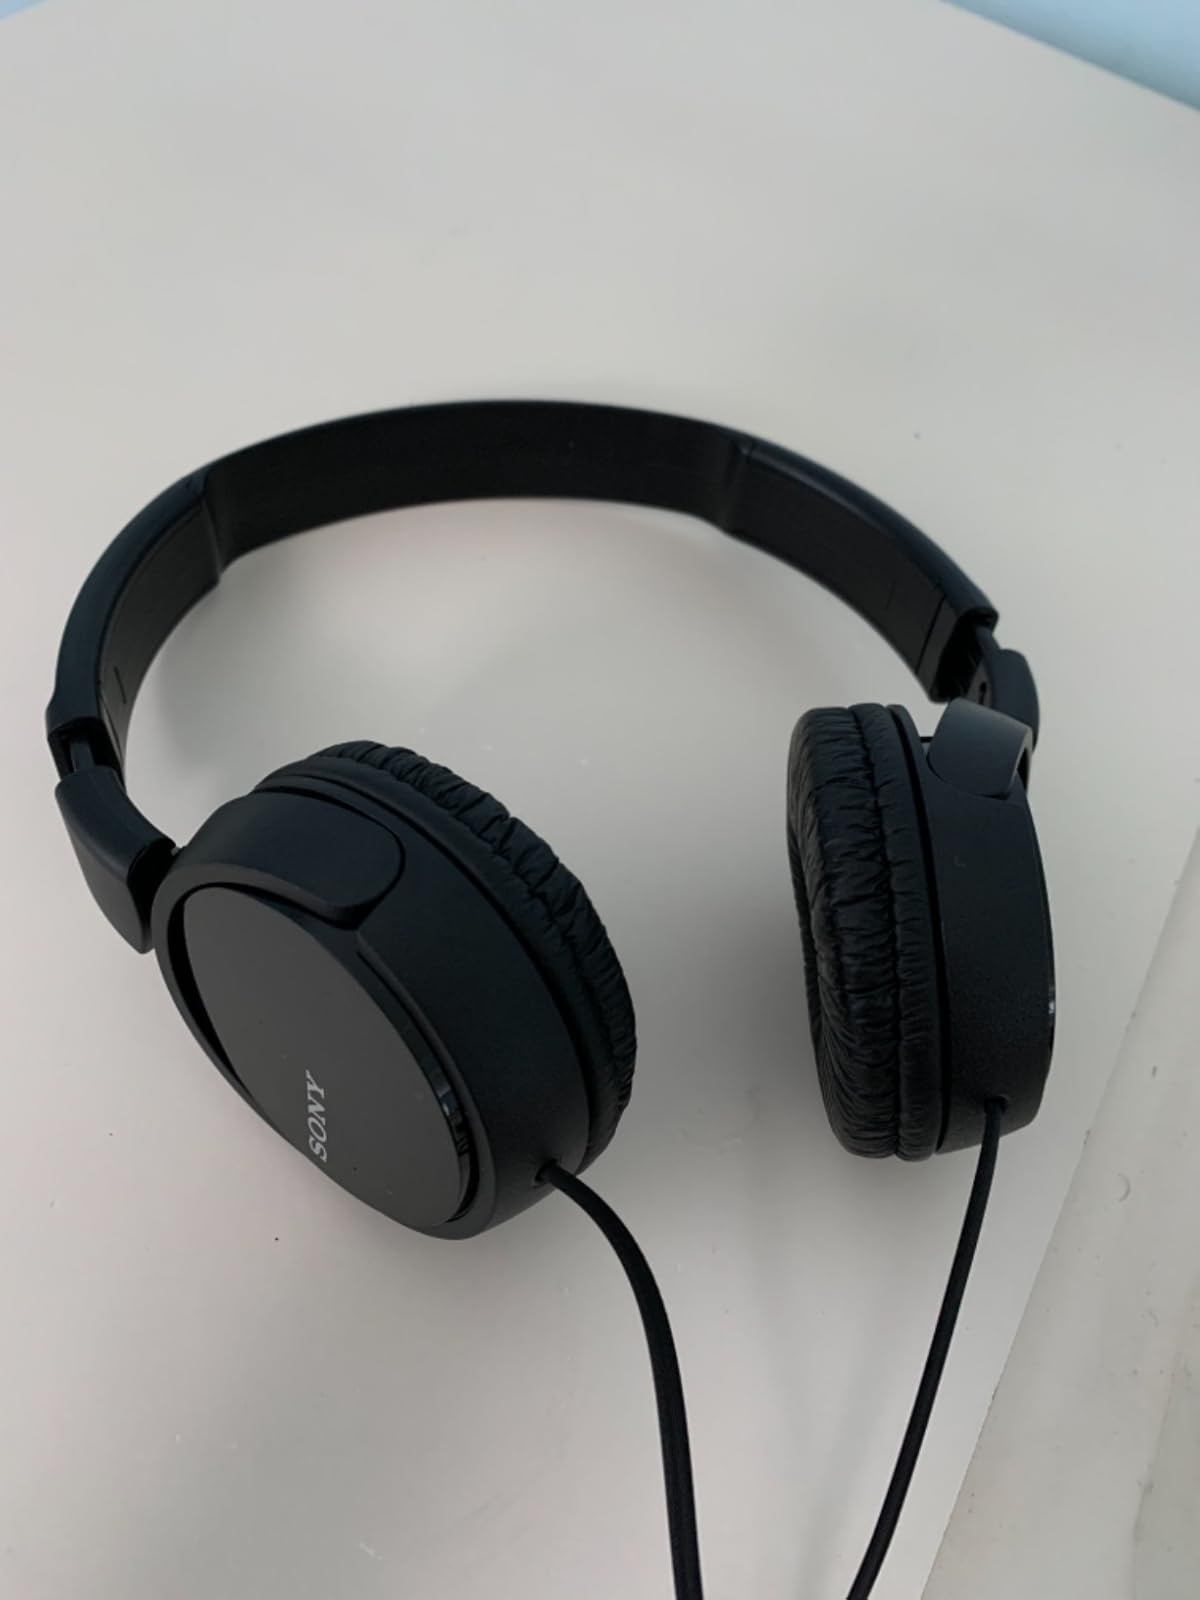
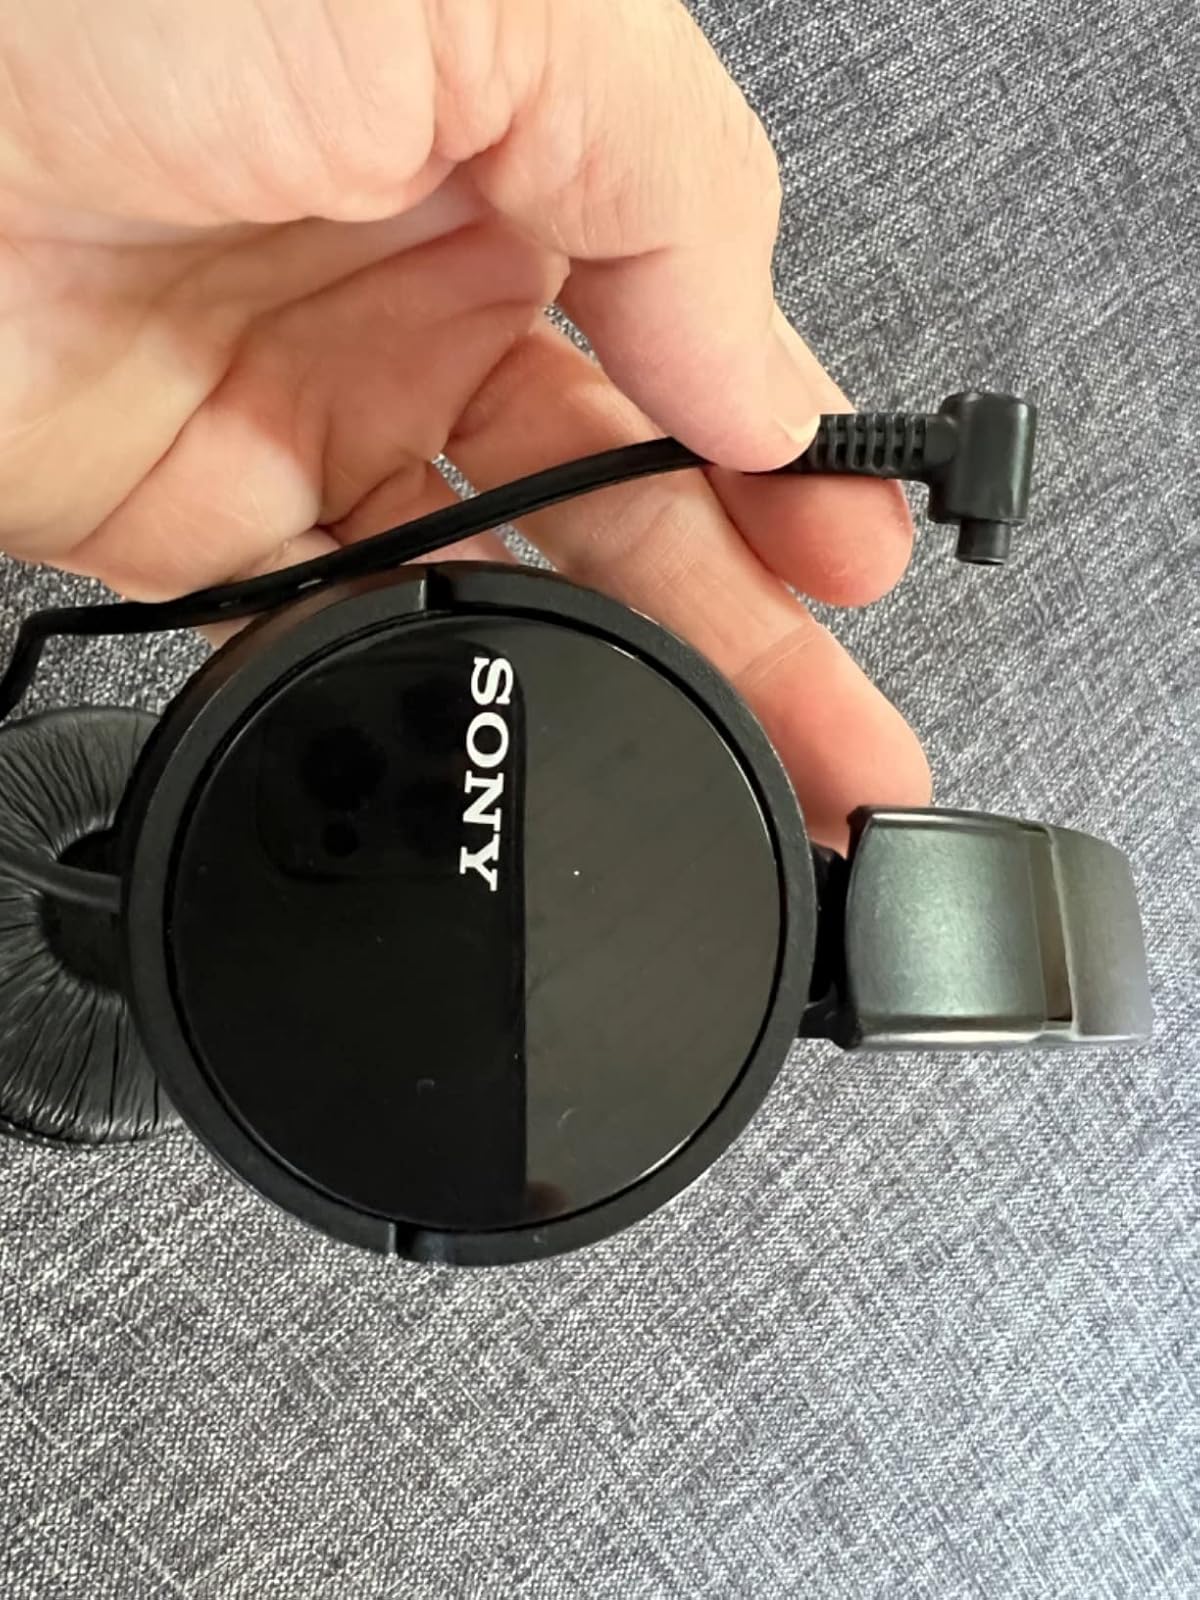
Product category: headphones
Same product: yes